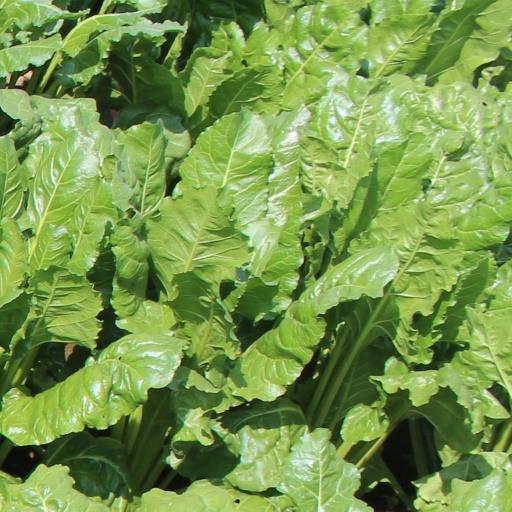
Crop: sugar beet